Sony Music Latin

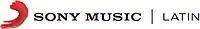
The logo used until 2023

In 1979, CBS Records (now Columbia Records) ended its partnership with Caytronics after eleven years of distribution. CBS established its own division for Latin music in 1980 called CBS Discos (also known as Discos CBS). In 1988, CBS Records was acquired by Sony and its Latin division was renamed to Sony Discos in 1991. In 2003, Sony Discos was re-branded as Sony Norte following the departure of former Sony Discos president Oscar Llord. A year later, Bertelsmann Music Group (BMG) merged with Sony Music and Sony Norte was renamed to Sony BMG Norte. After BMG sold its assets in 2008, Sony BMG Norte was retitled to its current name Sony Music Latin in 2009.